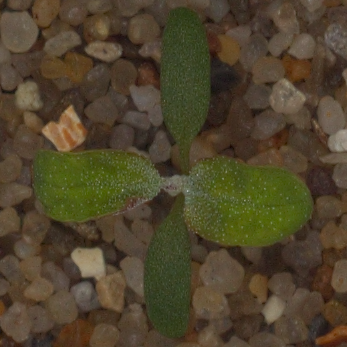
Label: fat_hen